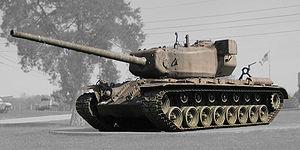
Le T29 était un char lourd américain, dont le projet commença en mars 1944 pour lutter contre les nouveaux chars allemands. Le T26E3 pesait environ 45 tonnes, mais n’était pas considéré assez armé ou blindé pour lutter contre le Tiger II. Le T29 ne fut pas achevé à temps pour participer à la Seconde Guerre mondiale en Europe, mais il donna l'occasion aux ingénieurs d’après-guerre de tester des concepts et des constituants d'artilleries automotrices.